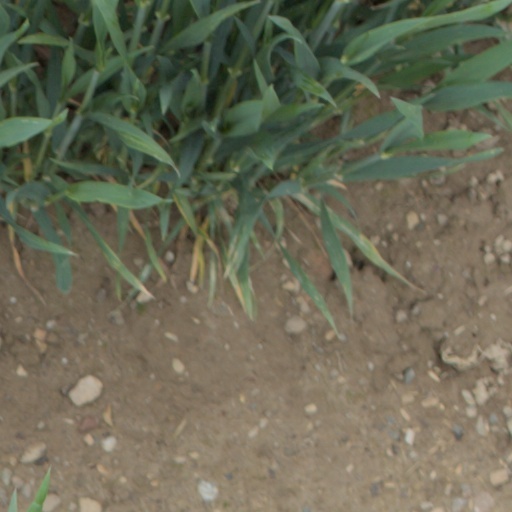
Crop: wheat